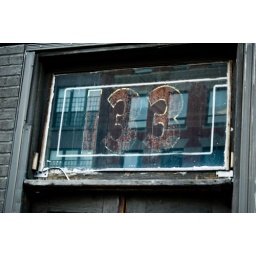
address 133 on glass with reflection of windows in Boston